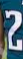
Number: 2